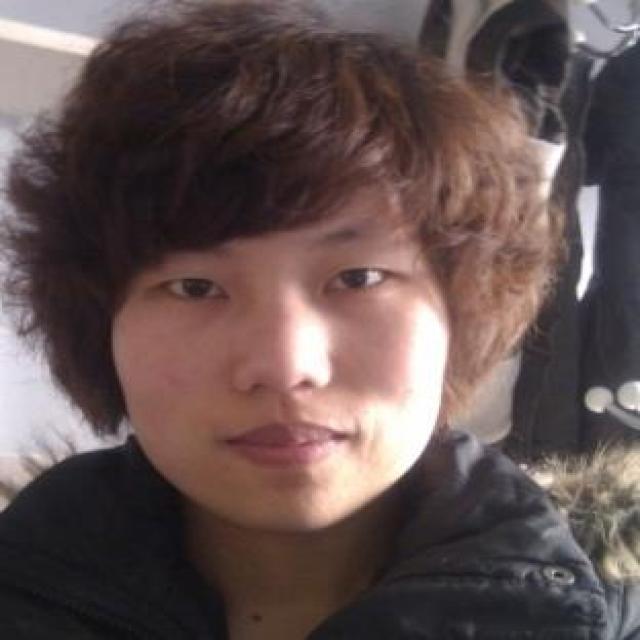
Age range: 21-44